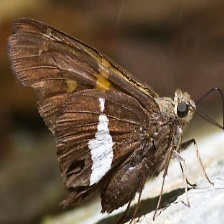
Species: SILVER SPOT SKIPPER